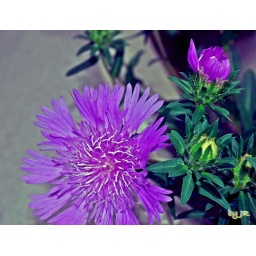
Pretty purple flowers growing on a street near our house